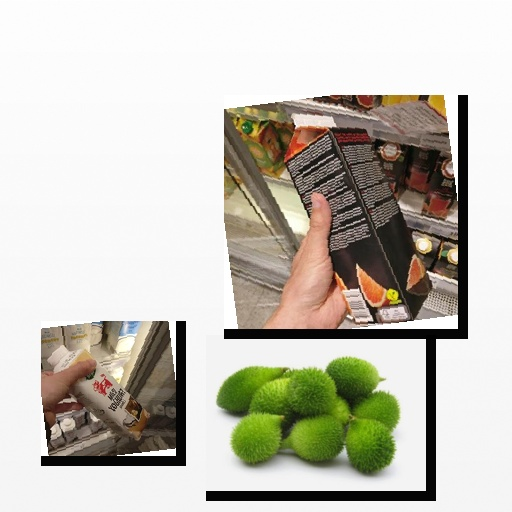
Food items: yoghurt, spiny_gourd, grapefruit_juice